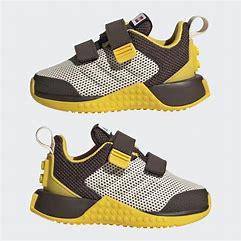
Brand: Adidas
Model: Lego Sport Pro